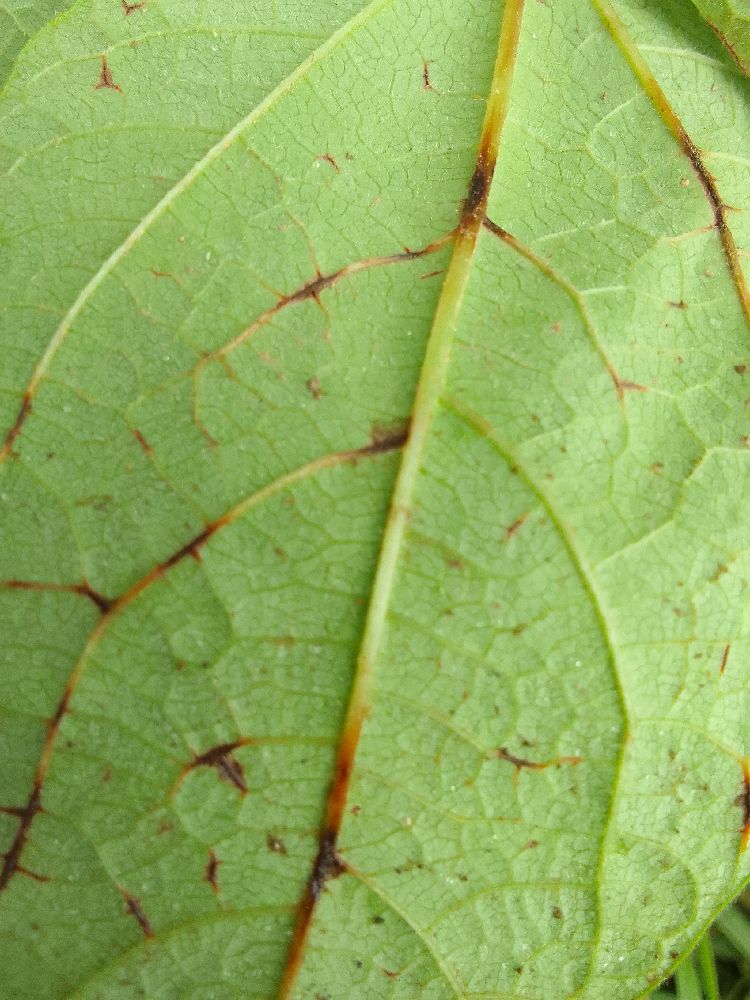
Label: anthracnose